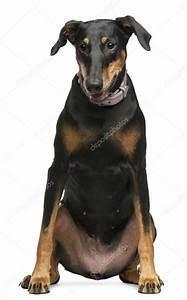
dog